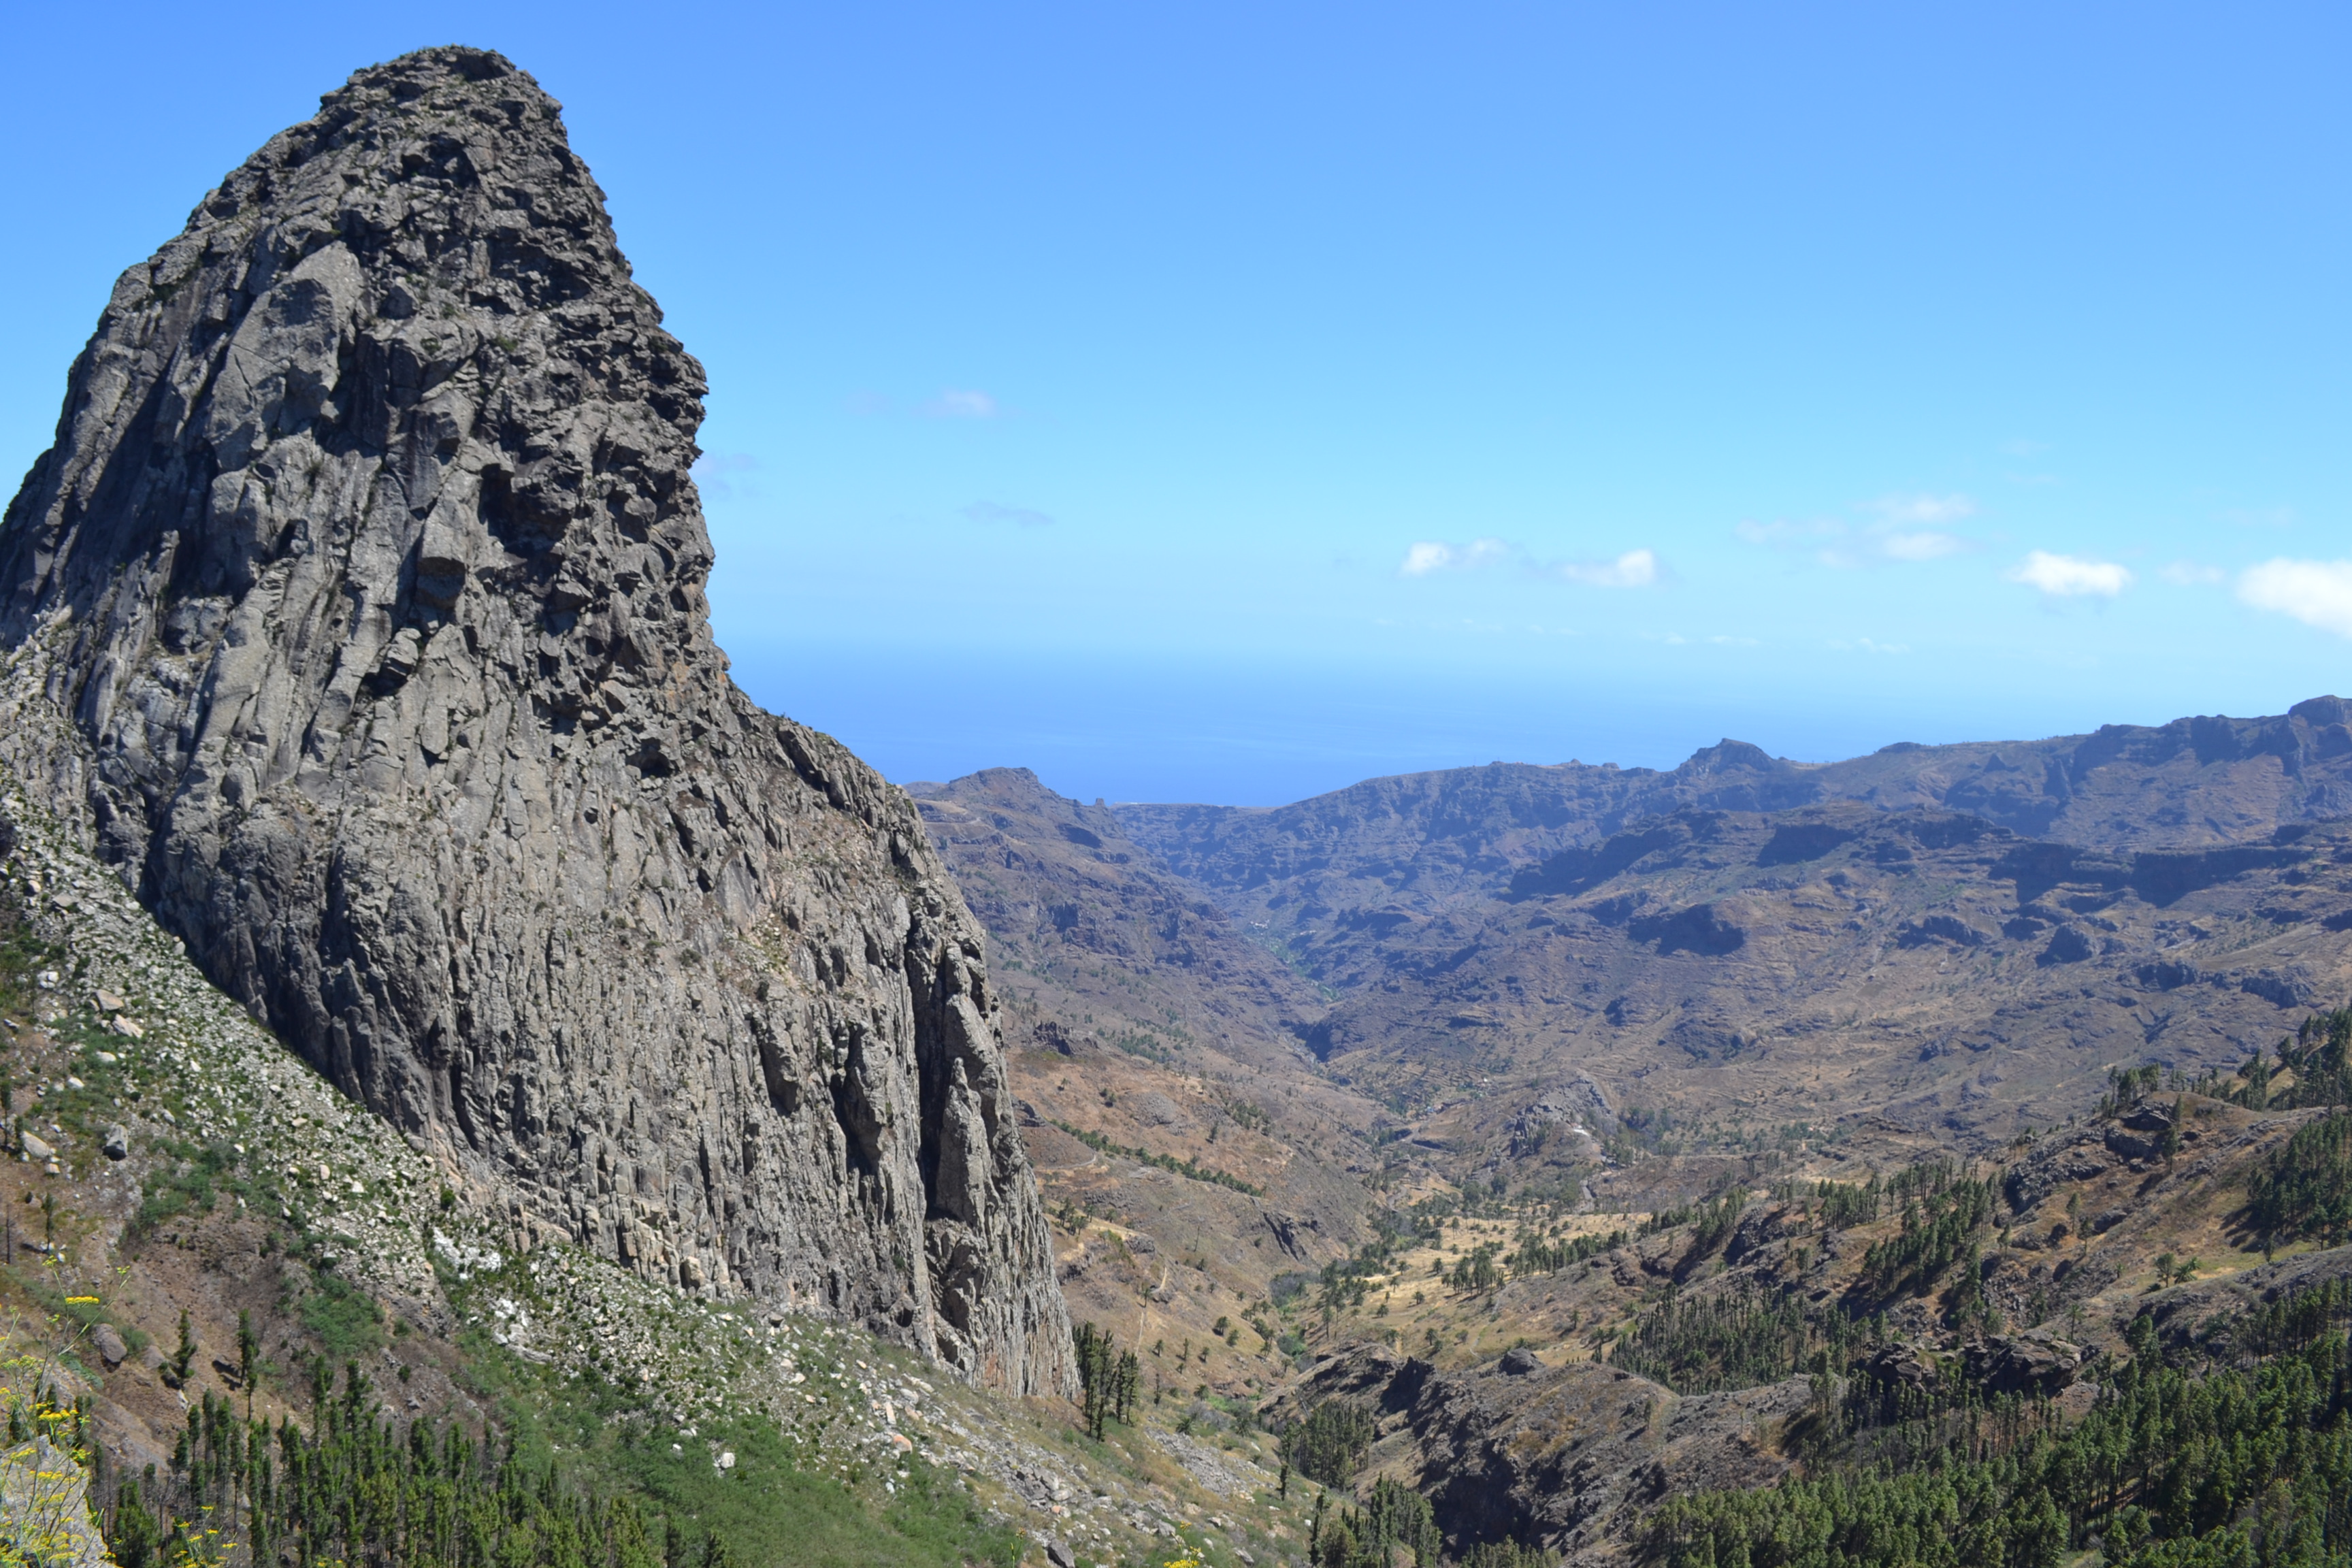
sky, environment, nature, mountains, mountainous landforms, mountain, wilderness, rock, ridge, escarpment, mount scenery, tree, highland, national park, hill, valley, shrubland, hill station, batholith, mountain range, plateau, geology, terrain, ravine, massif, plant community, mountain pass, formation, landscape, outcrop, fell, cliff, chaparral, elevation, depression, summit